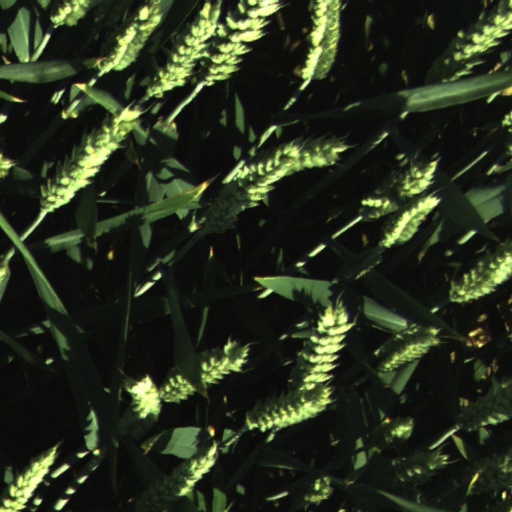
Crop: wheat